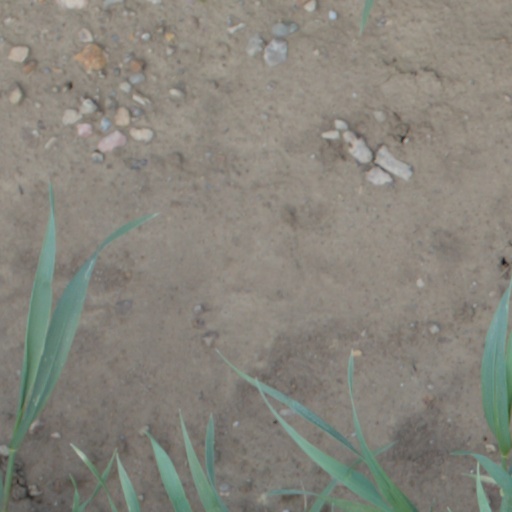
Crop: wheat